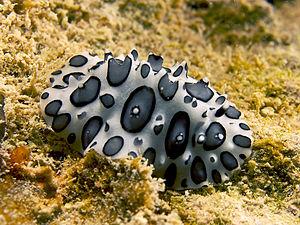
Un Doris à taches noires (Ceratophyllidia papilligera) observé au nord d'Haïti.
Le doris à taches noires est une espèce de limace de mer de la famille des Phyllidiidae.
Ceratophyllidia est un genre de mollusques nudibranches de la famille des Phyllidiidae.
Les Phyllidiidae sont une famille de mollusques de l'ordre des nudibranches.